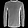
Label: Pullover